History of Kuala Lumpur

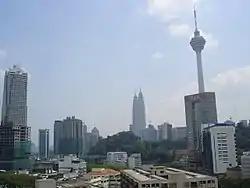
Petronas Twin Towers and the KL Tower

Frank Swettenham, who was appointed the Resident in 1882, has been credited with its rapid growth and development and its transformation into a major urban center. Early Kuala Lumpur was a small town that suffered from many social and political problems – the buildings were made of wood and "atap" (thatching) that were prone to fire, lack of proper sanitation plagued the town with diseases, and it suffered from a constant threat of flooding. A major outbreak of cholera in late 1870s caused many to flee the town. On 4 January 1881 the entire town was burnt down, and later the same year, the town was severely flooded.